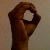
The image shows a hand gesture representing the letter 'O' in Indian Sign Language.